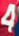
Number: 4